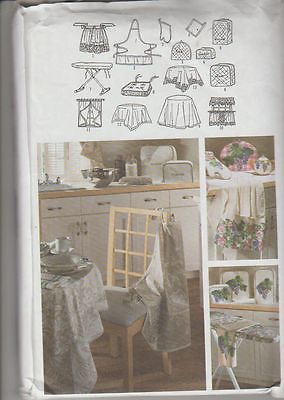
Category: toaster